Al Wakrah

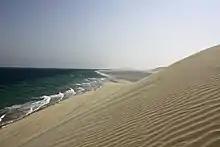
View of sand dunes and coastline of Al Wakrah beach.

After Qatar became independent in 1971, Sheikh Khalifa bin Hamad Al Thani assumed control of the state in February 1972. One of his main policies was the decentralization of Qatar's housing and major infrastructure projects. To promote growth outside of Doha, in 1972 he ordered the construction of a jetty and approach channel in Al Wakrah.